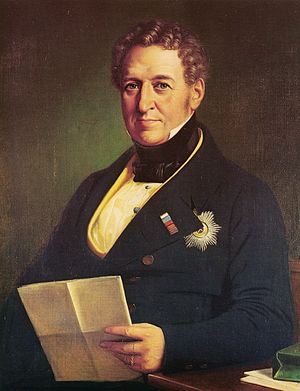
Slesvigske hertuger / Oldenborgerne
Christian VIII - Det Dansk-Tyske Monarkis Konge
Listen viser de slesvigske eller sønderjyske jarler og hertuger frem til 1864. Hertugdømmet Sønderjylland var før et jarledømme, som med Knud Lavard skiftede navn til hertugdømmet. Efter 1386 blev begrebet Hertugdømmet Slesvig i stedet for Hertugdømmet Sønderjylland mere og mere almindelig.